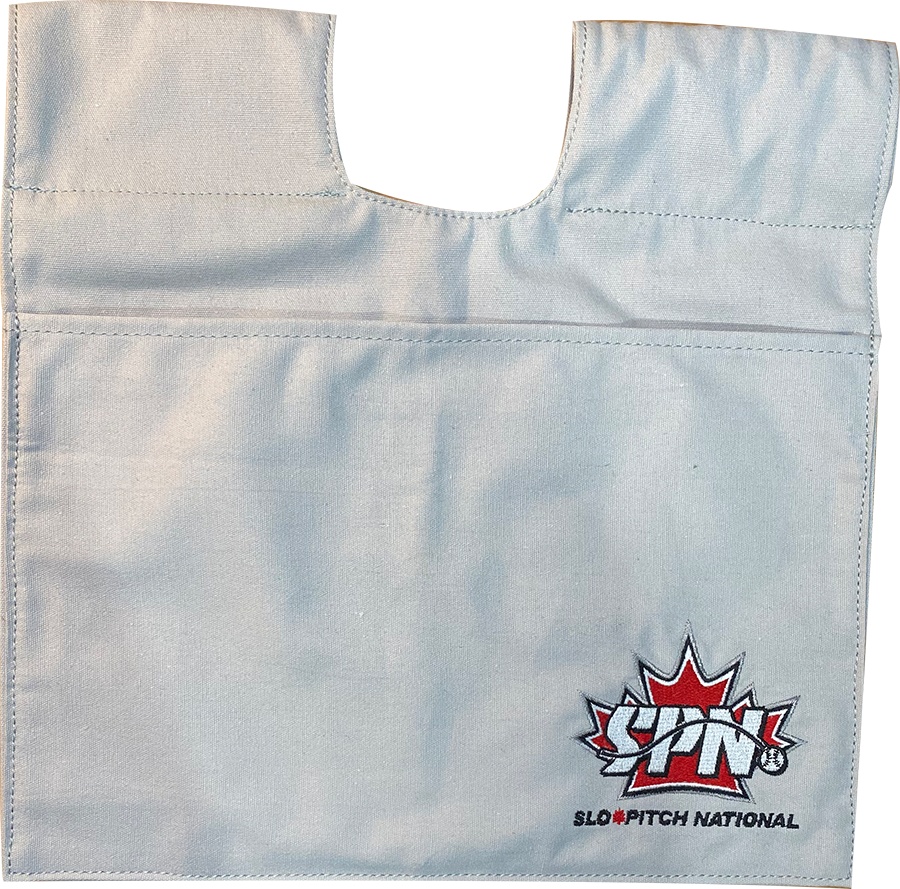
Umpire Ball Bag
Please note: This item is only available for PRE ORDER and will be shipped out once the item is in stock. Umpire Ball Bag crafted with wide tunnel belt loops and flush styling.
Brand: SPN4You
Category: Sporting Goods > Athletics > General Purpose Athletic Equipment > Ball Carrying Bags & Carts > Ball Carrying Bags